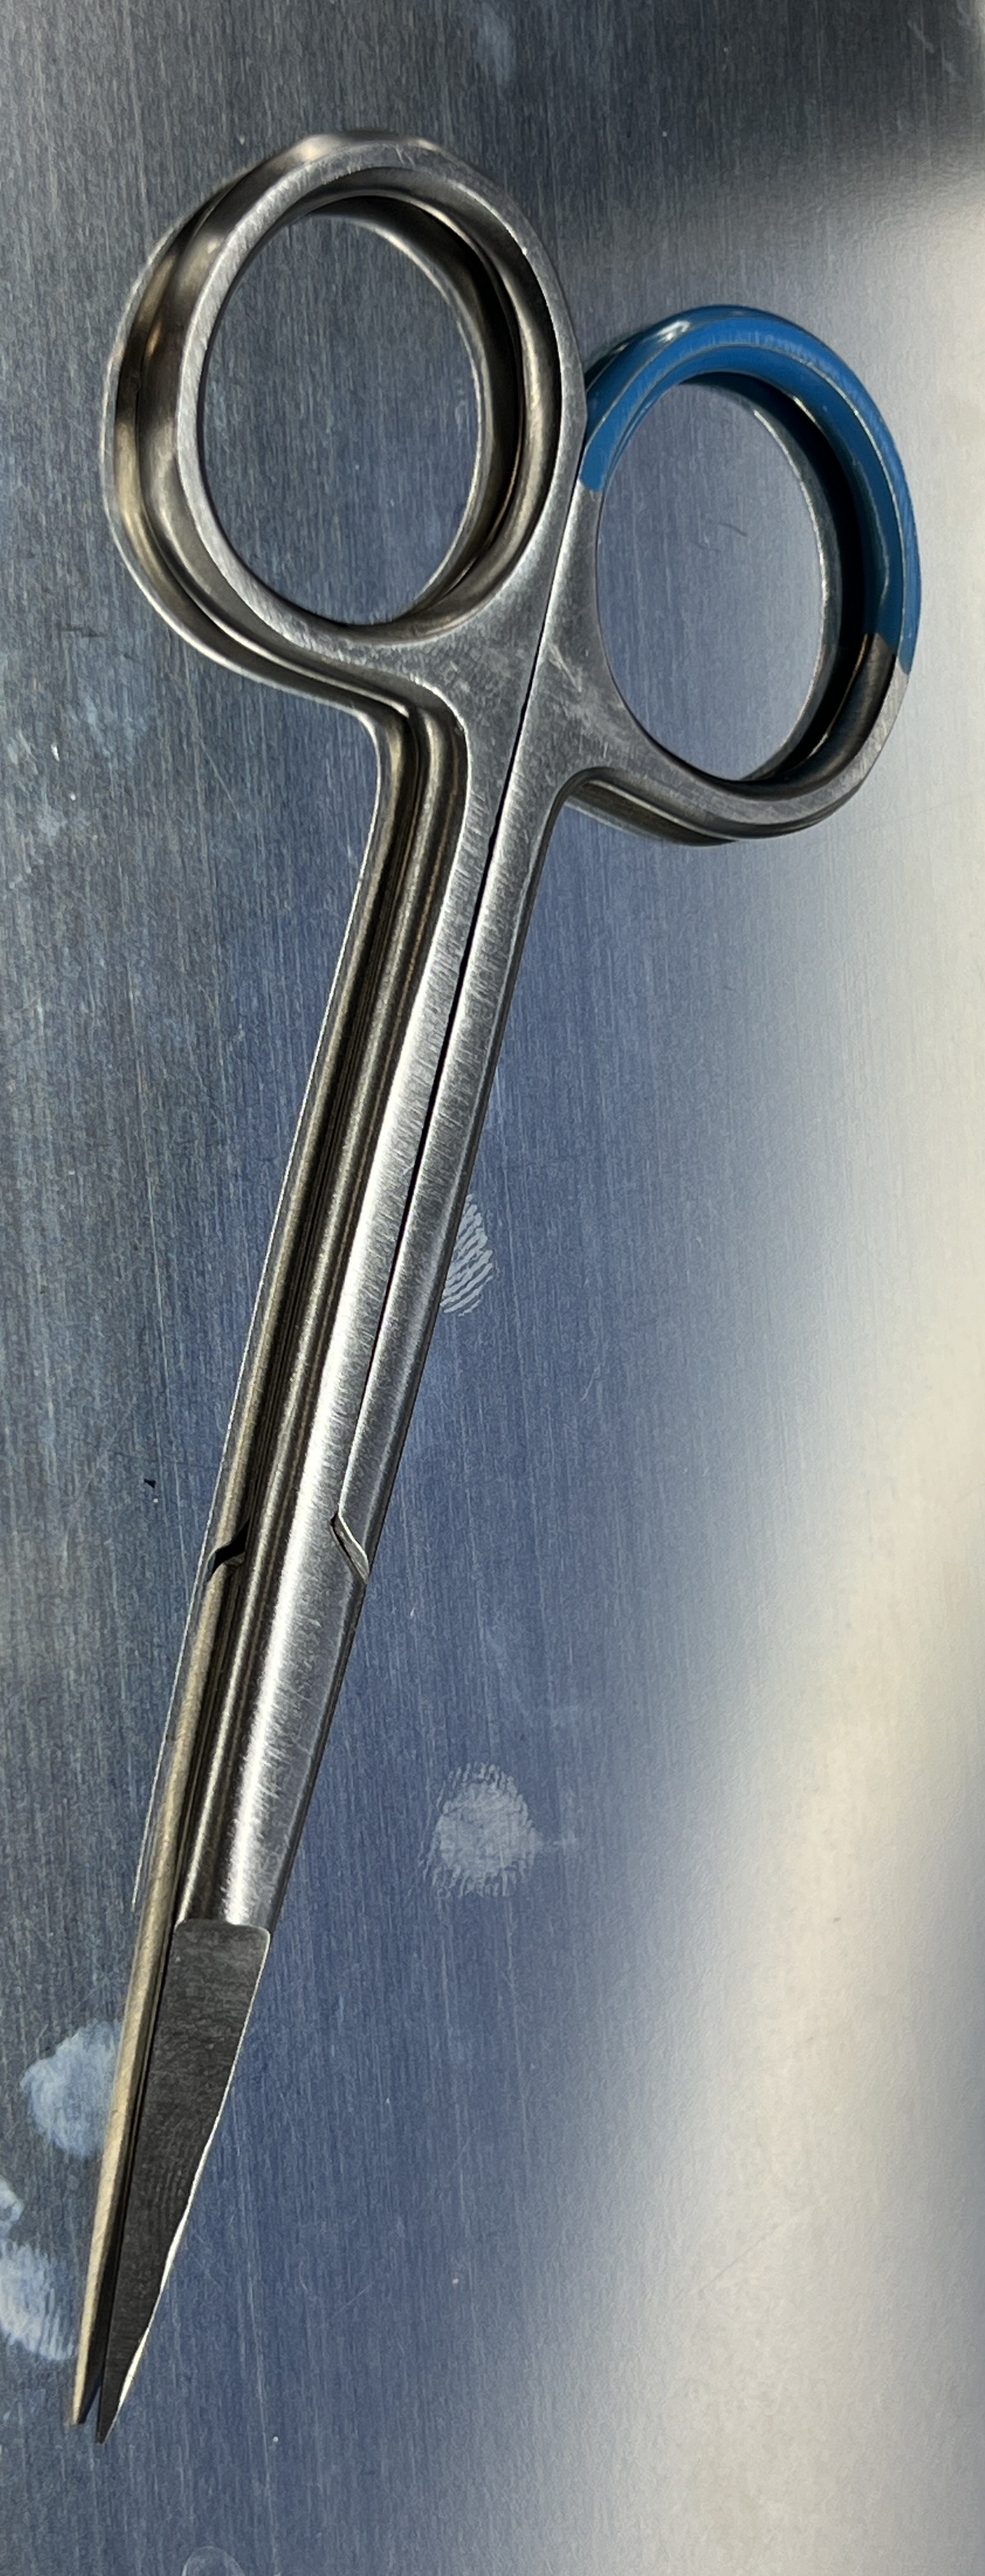
Hinged instrument state: closed